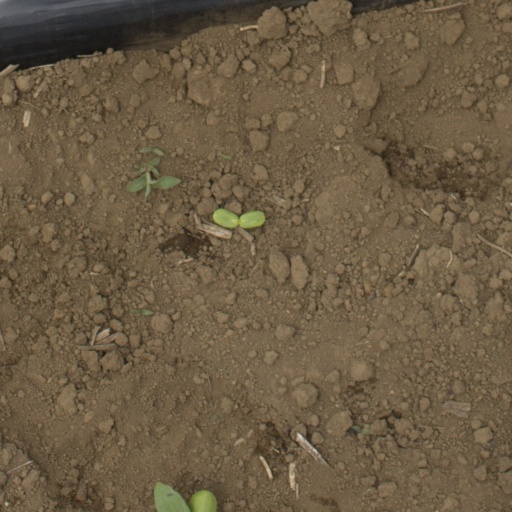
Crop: Jerusalem artichoke